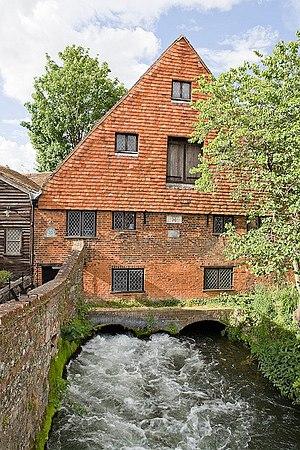
Cette liste des musées du Hampshire, Angleterre contient des musées qui sont définis dans ce contexte comme des institutions qui recueillent et soignent des objets d'intérêt culturel, artistique, scientifique ou historique. leurs collections ou expositions connexes disponibles pour la consultation publique. Sont également inclus les galeries d'art à but non lucratif et les galeries d'art universitaires. Les musées virtuels ne sont pas inclus.